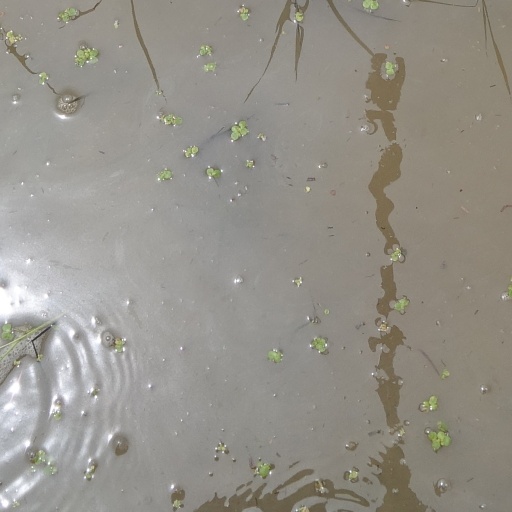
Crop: rice